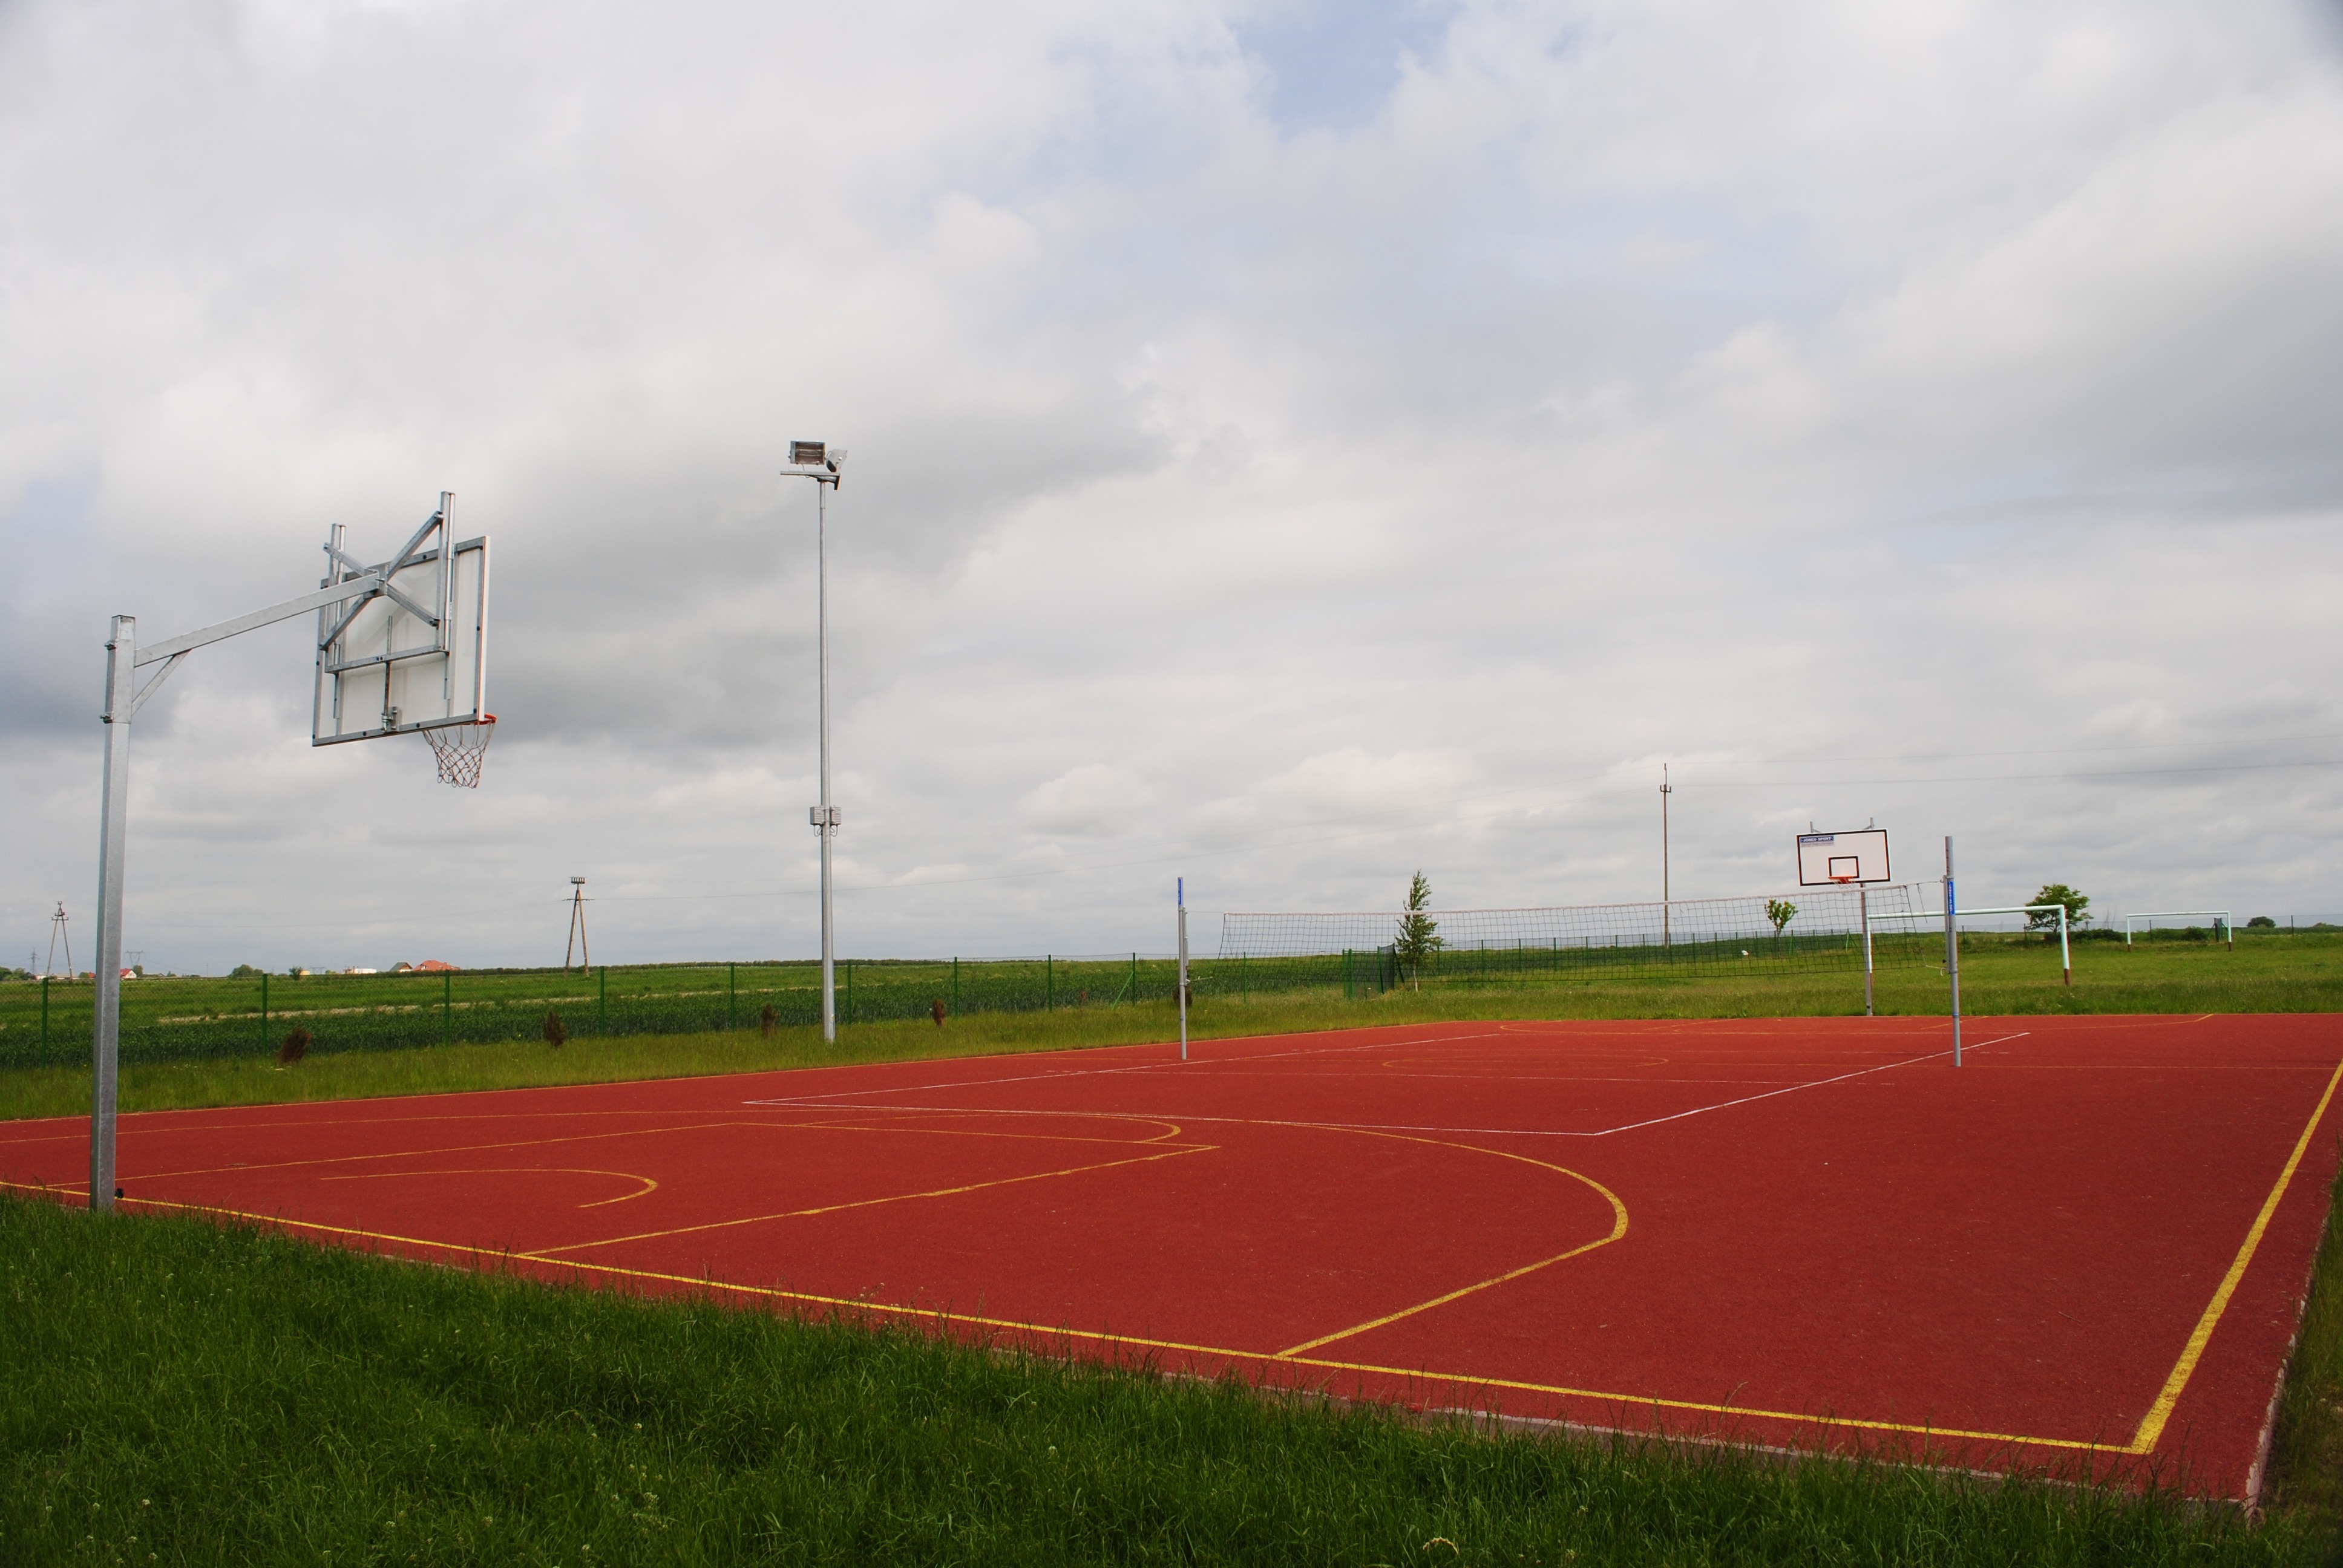
grass, structure, decking, field, basketball, basket, stadium, baseball field, tennis court, race track, the pitch, baseball park, geographical feature, sport venue, soccer specific stadium, the pitch into the trash